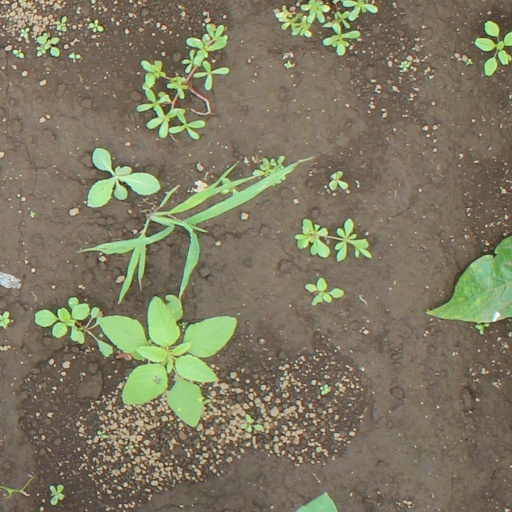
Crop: soybean